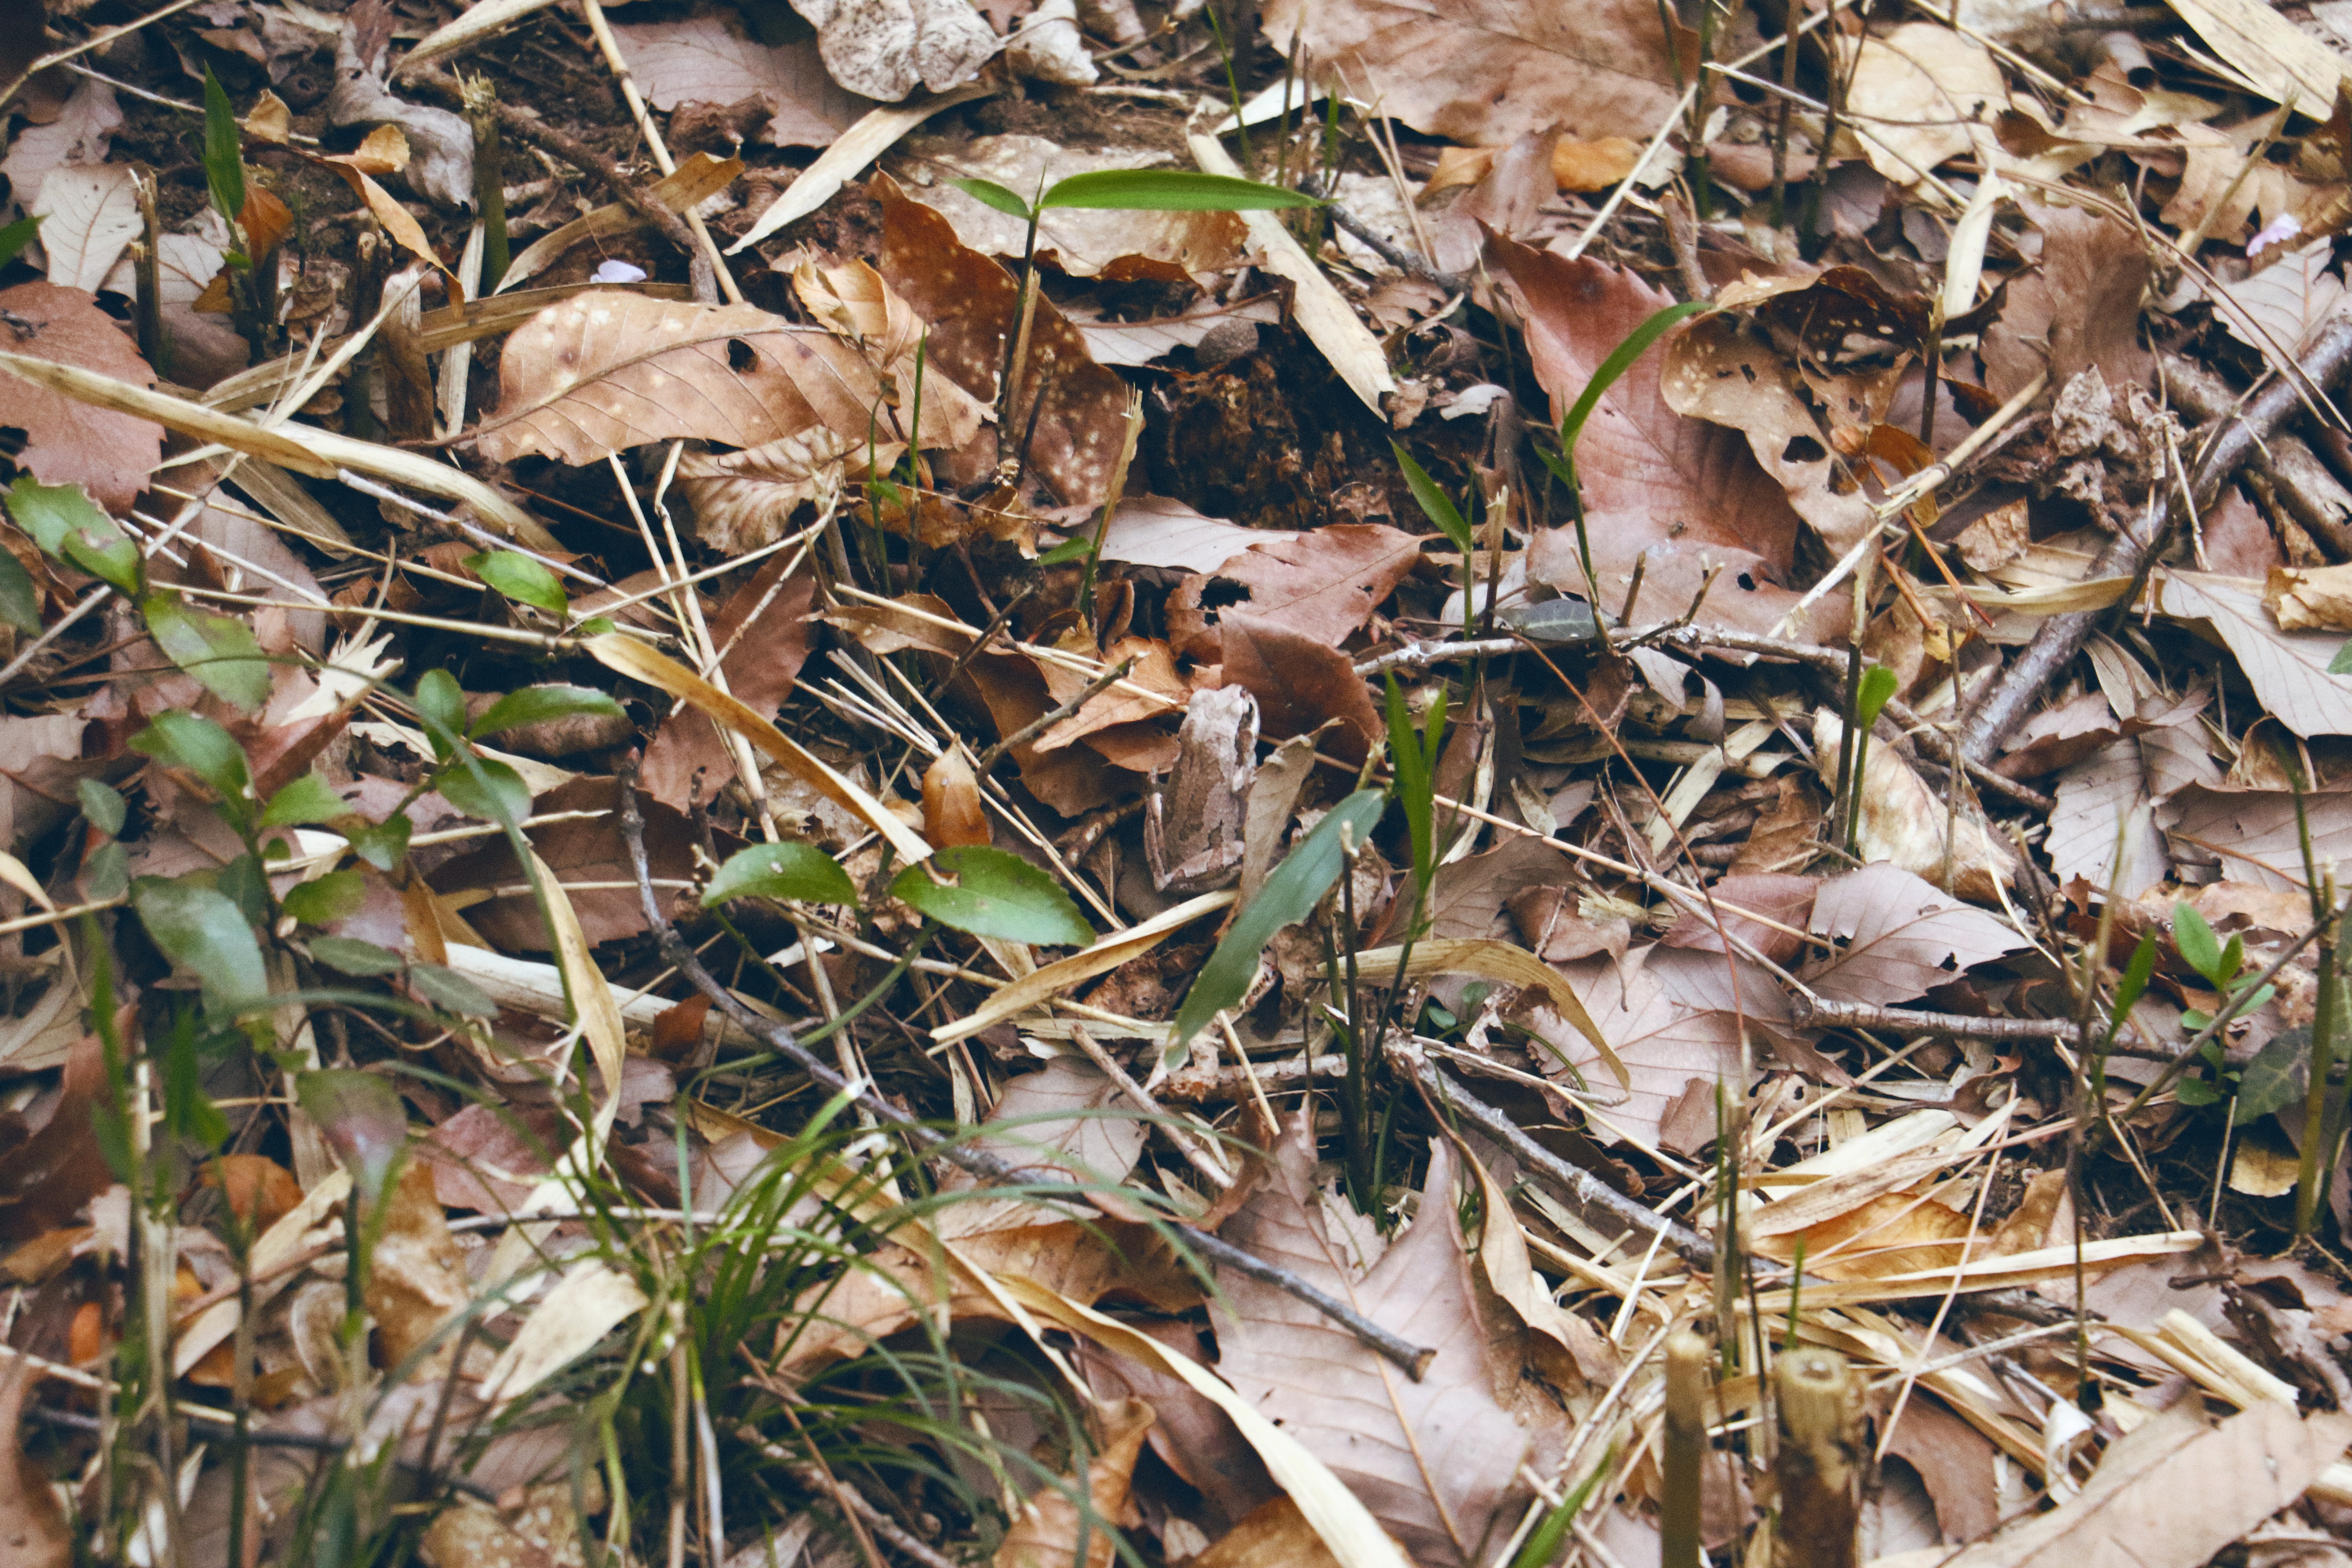
tree, grass, branch, plant, wood, leaf, flower, wildlife, autumn, flora, season, fauna